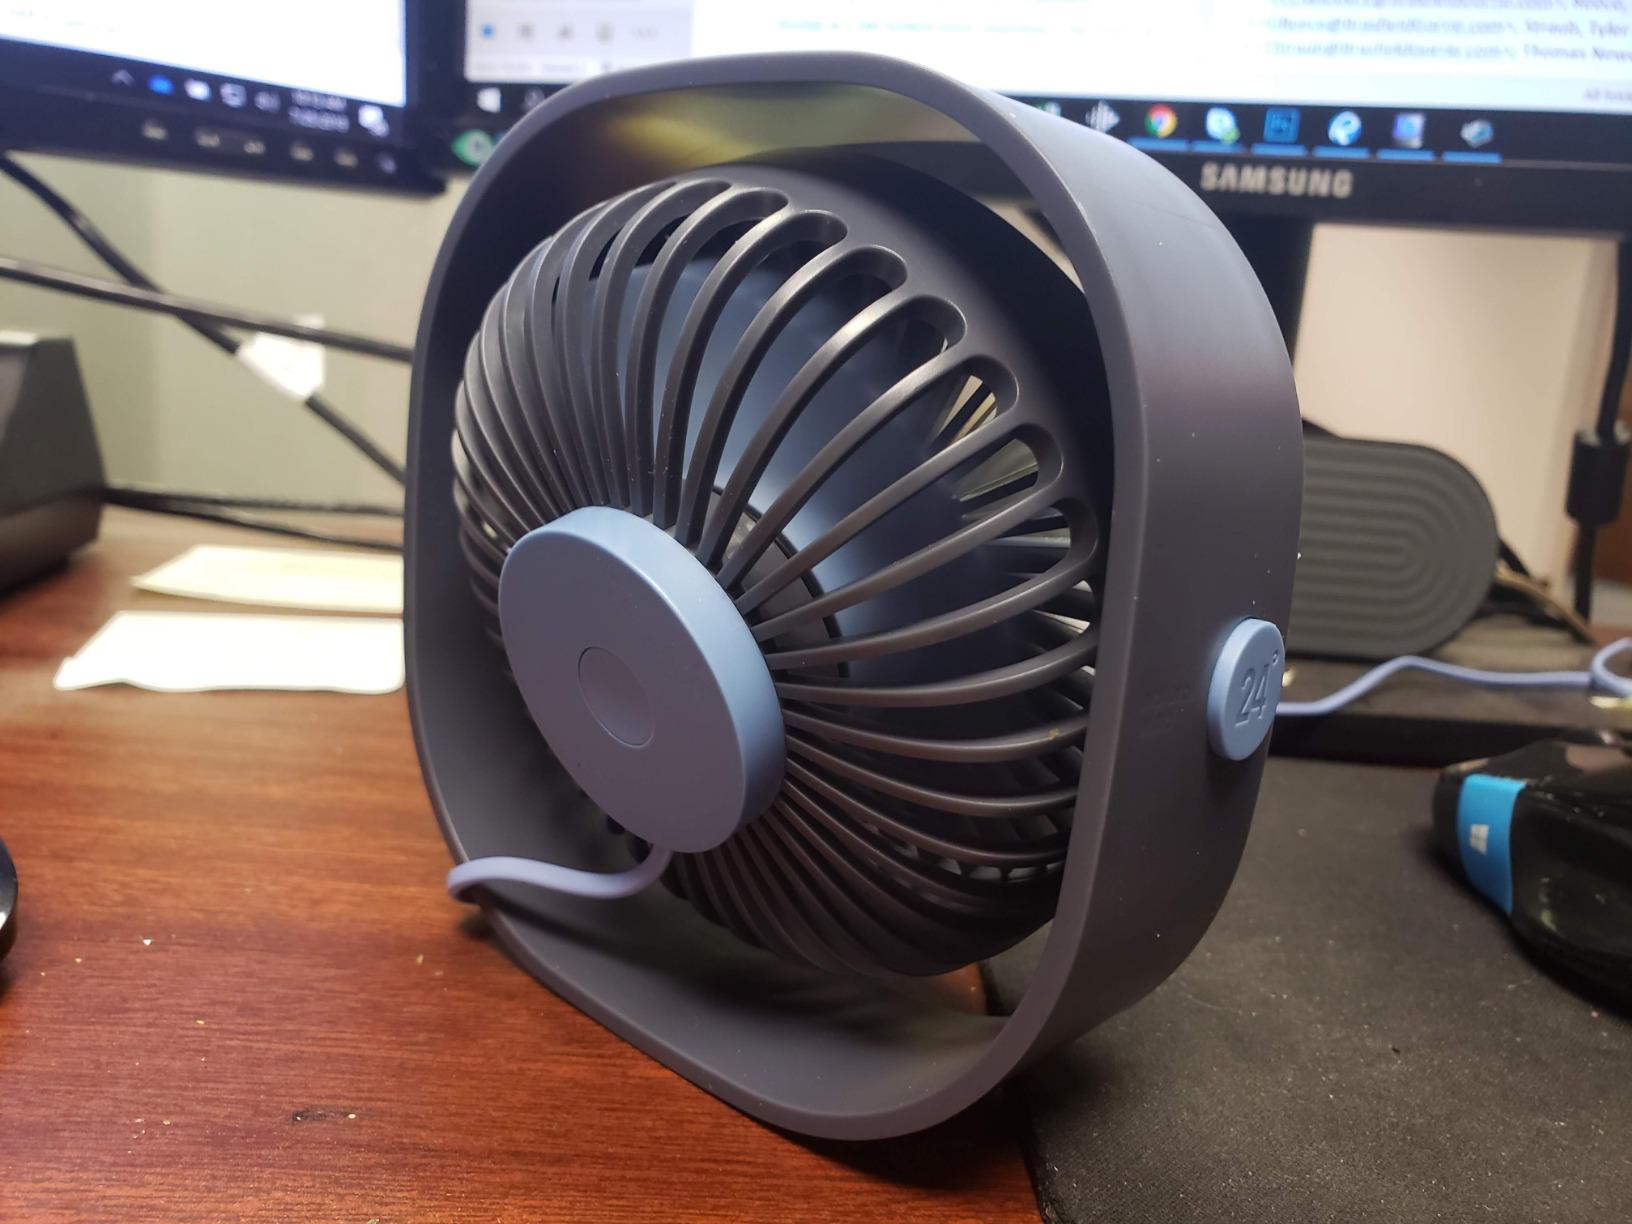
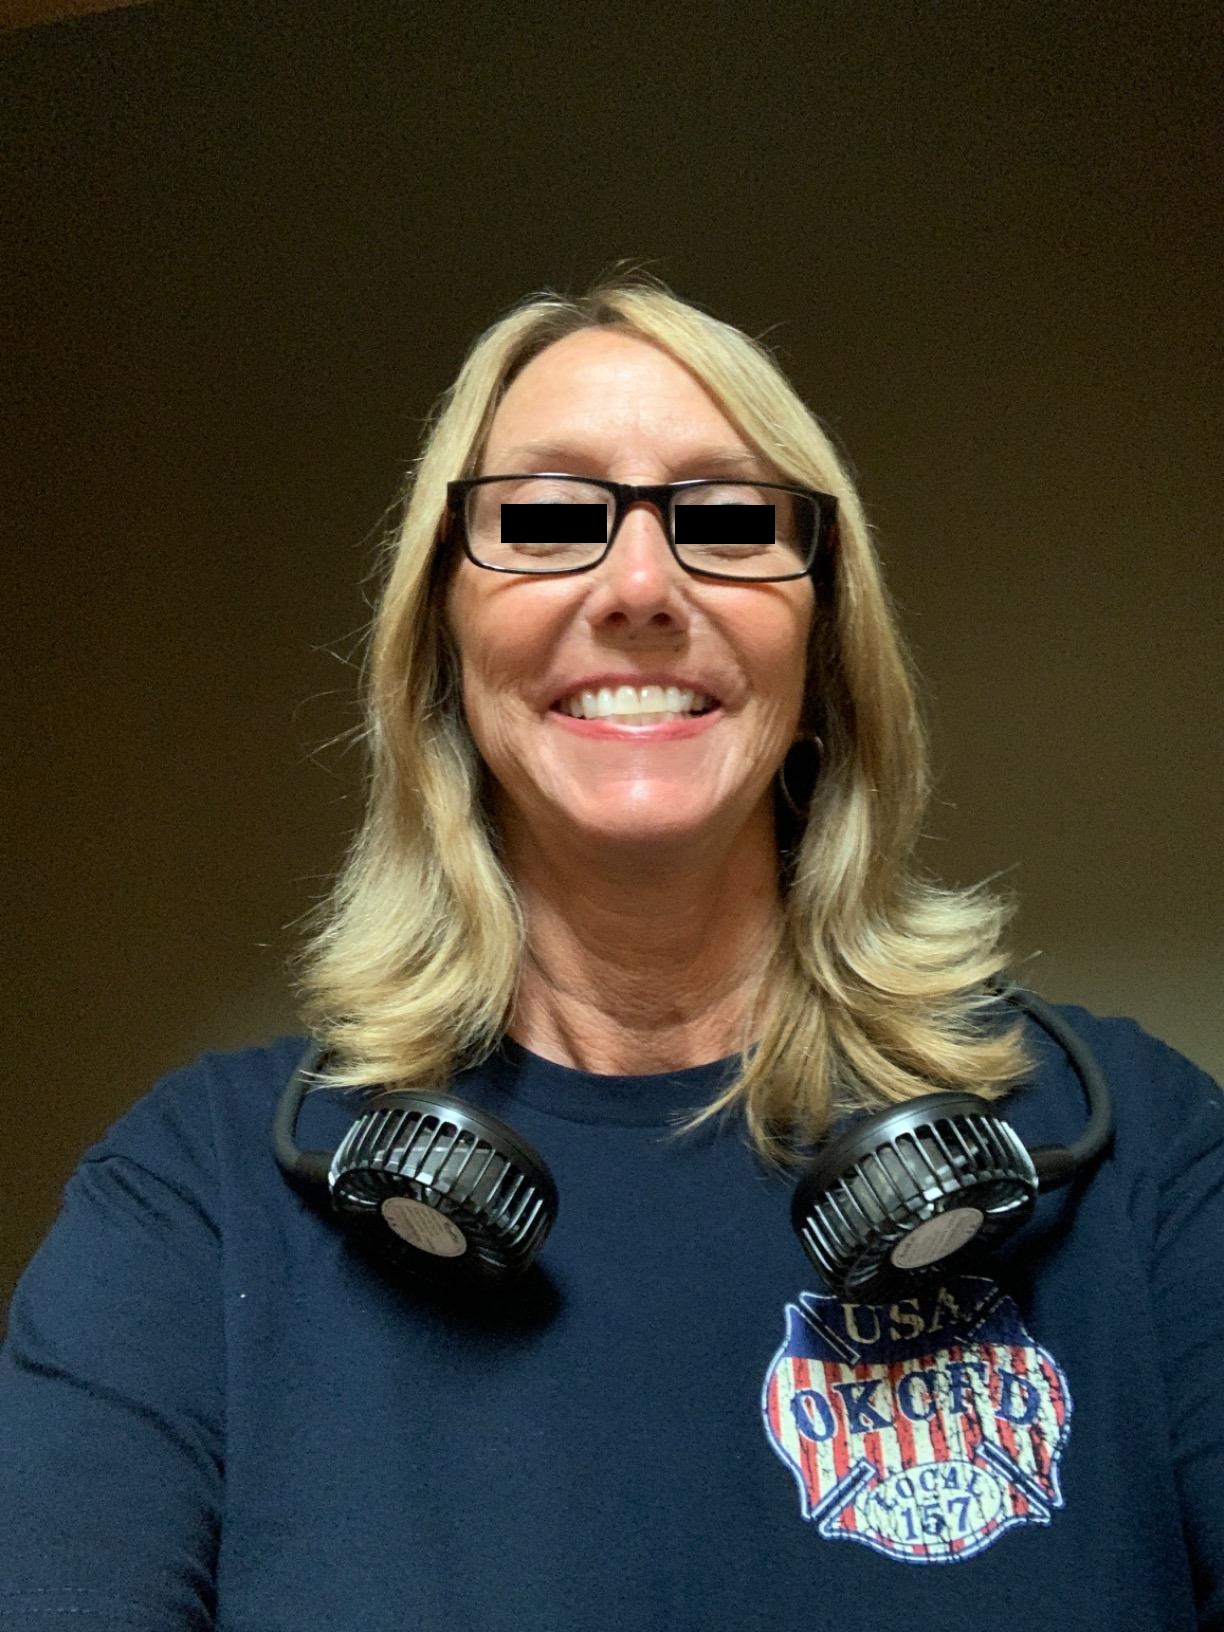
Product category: fan
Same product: no